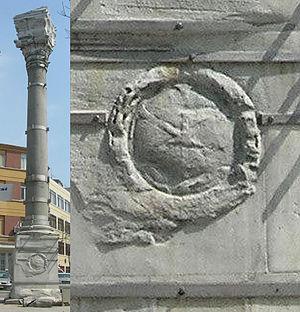
La colonne de Marcien est un monument érigé à Constantinople par le praefectus urbi Tatianus et dédié à l'empereur byzantin Marcien.